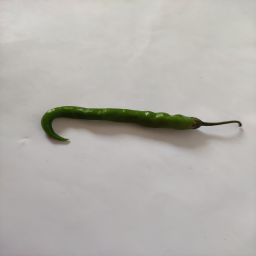
Crop: Chile Pepper
Quality: Ripe